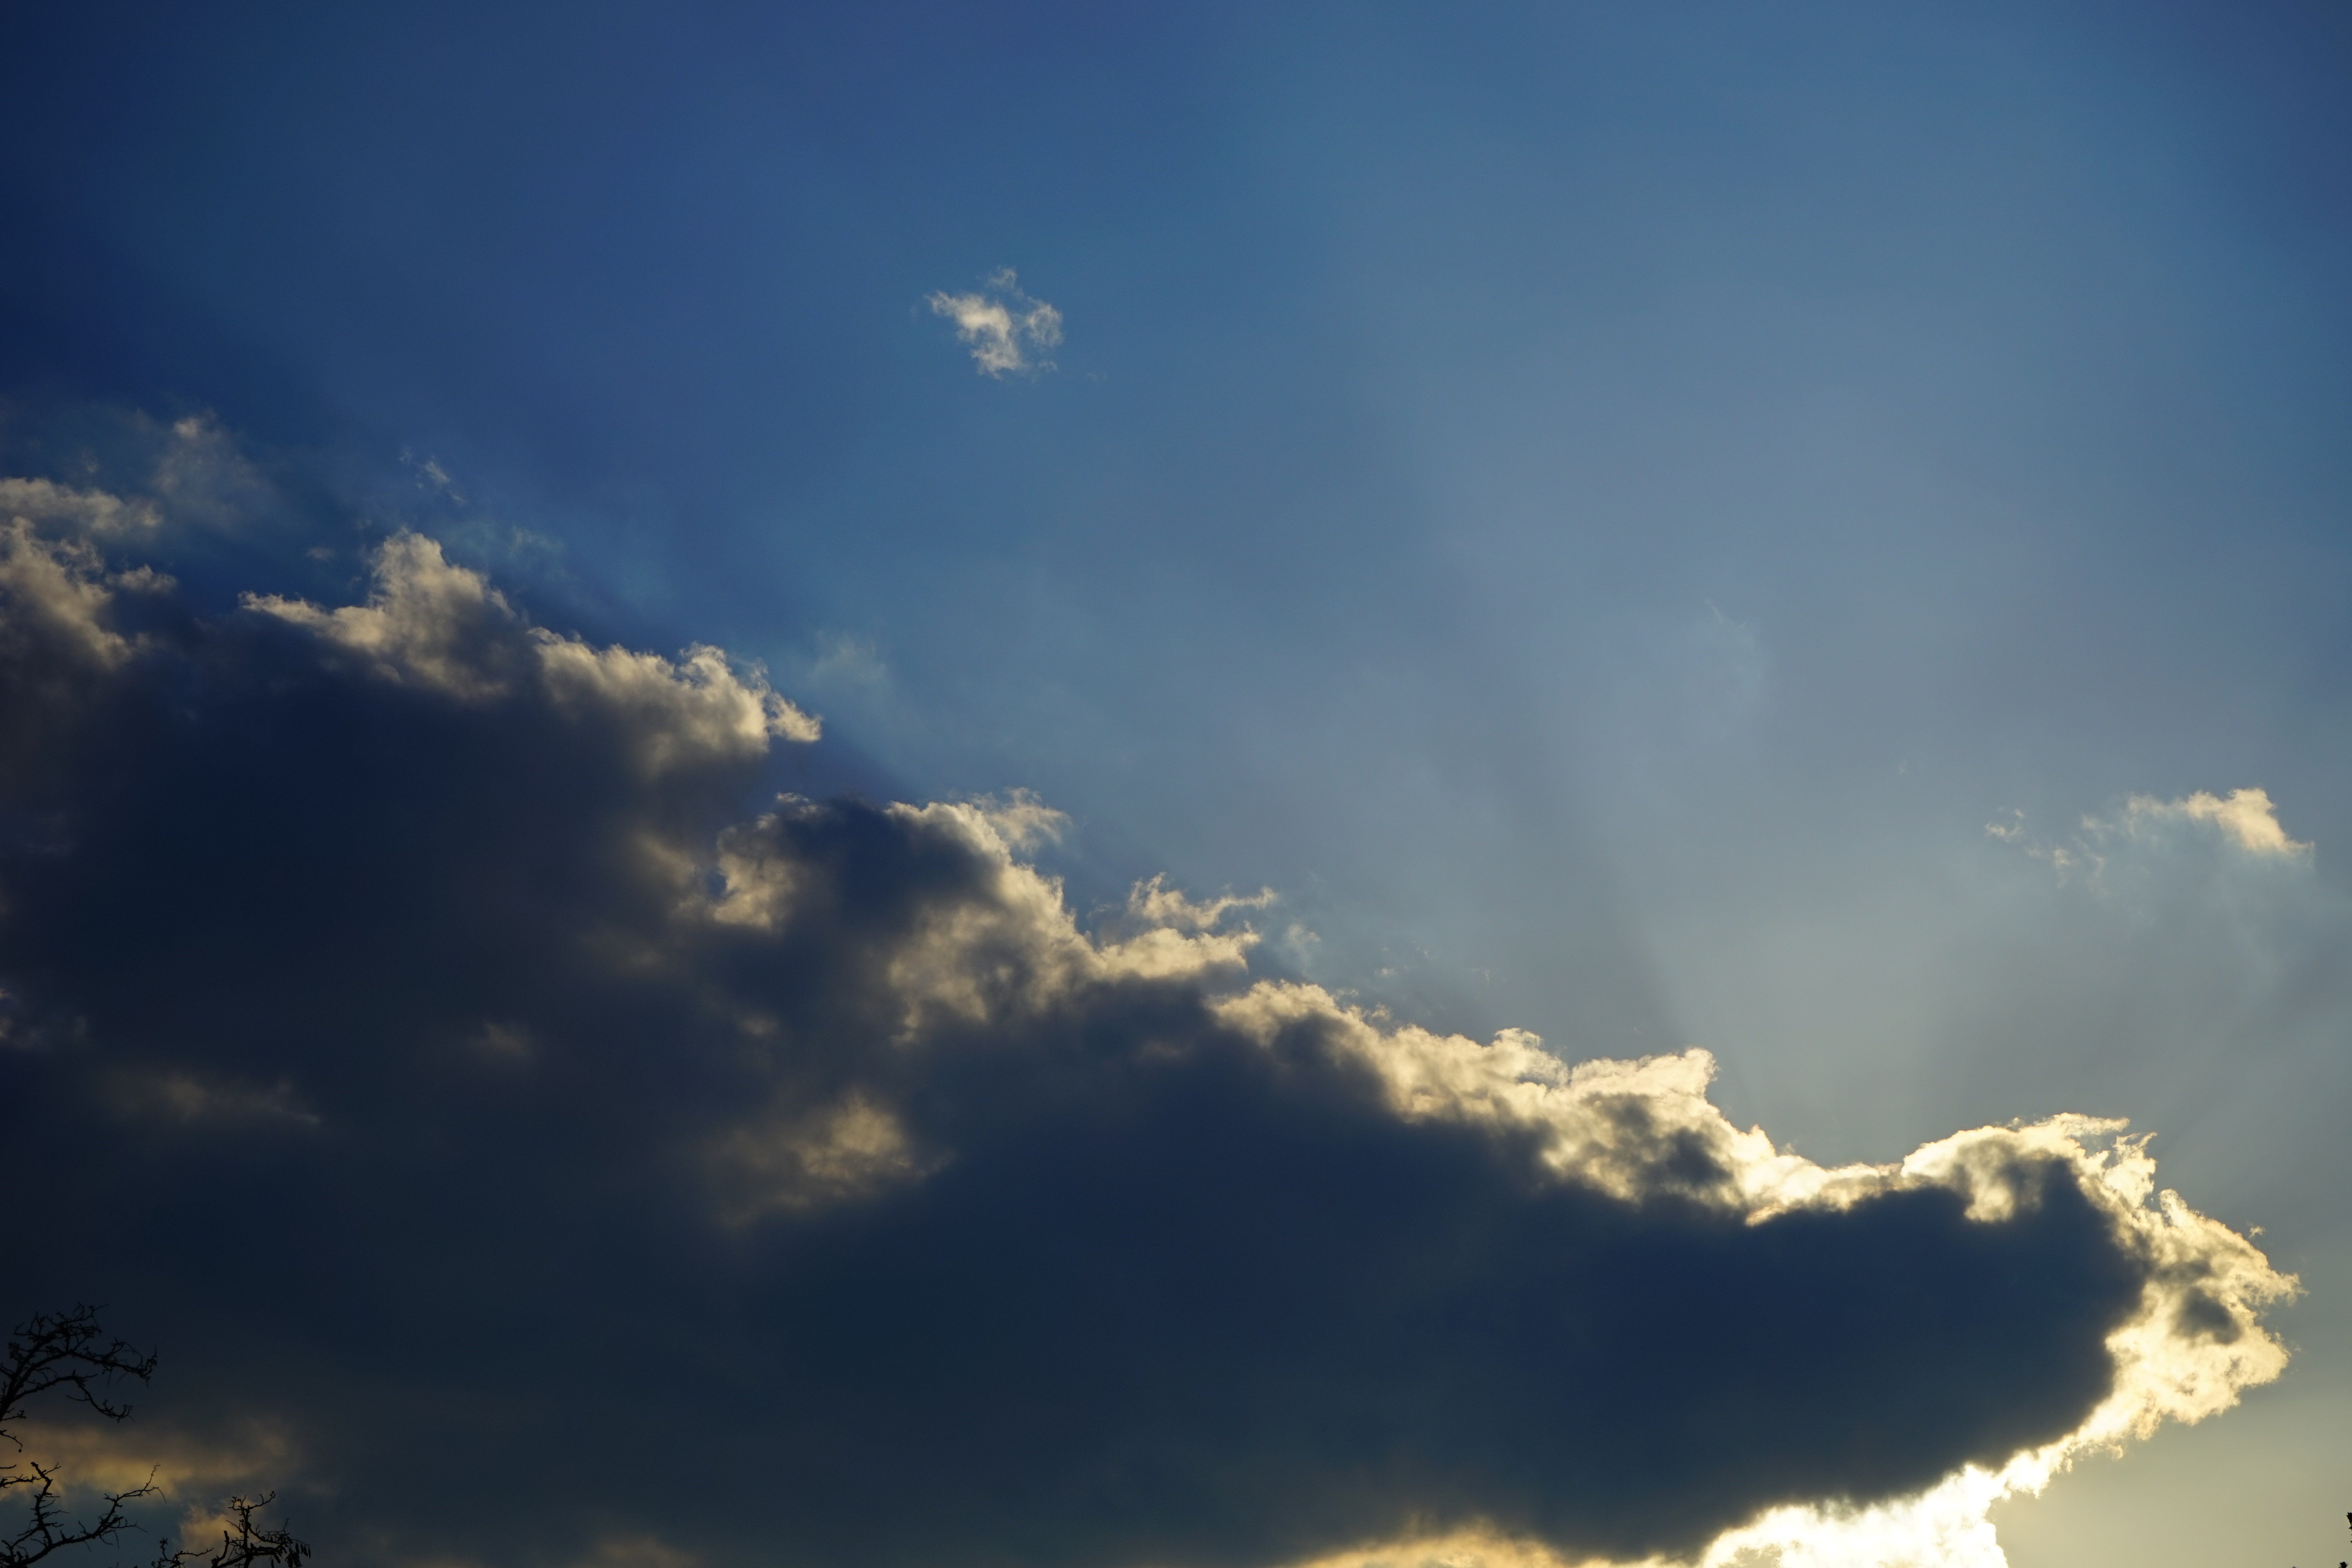
cloud, sky, sun, sunset, sunlight, dawn, atmosphere, dusk, daytime, evening, cumulus, clouds, rays, mood, sunbeam, evening sky, meteorological phenomenon, atmosphere of earth